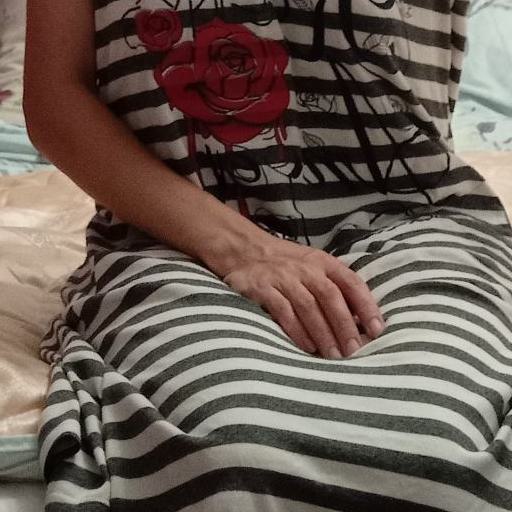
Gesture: no_gesture